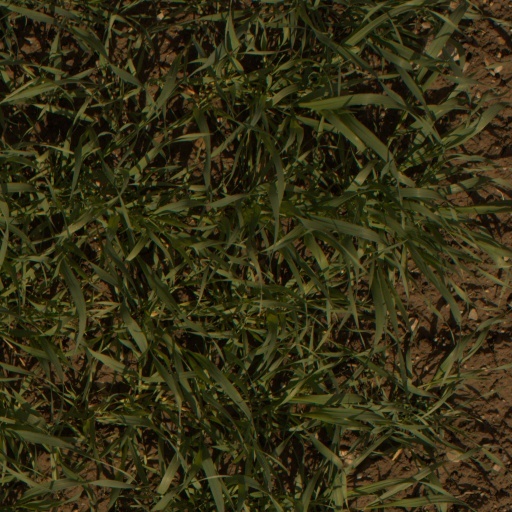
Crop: wheat